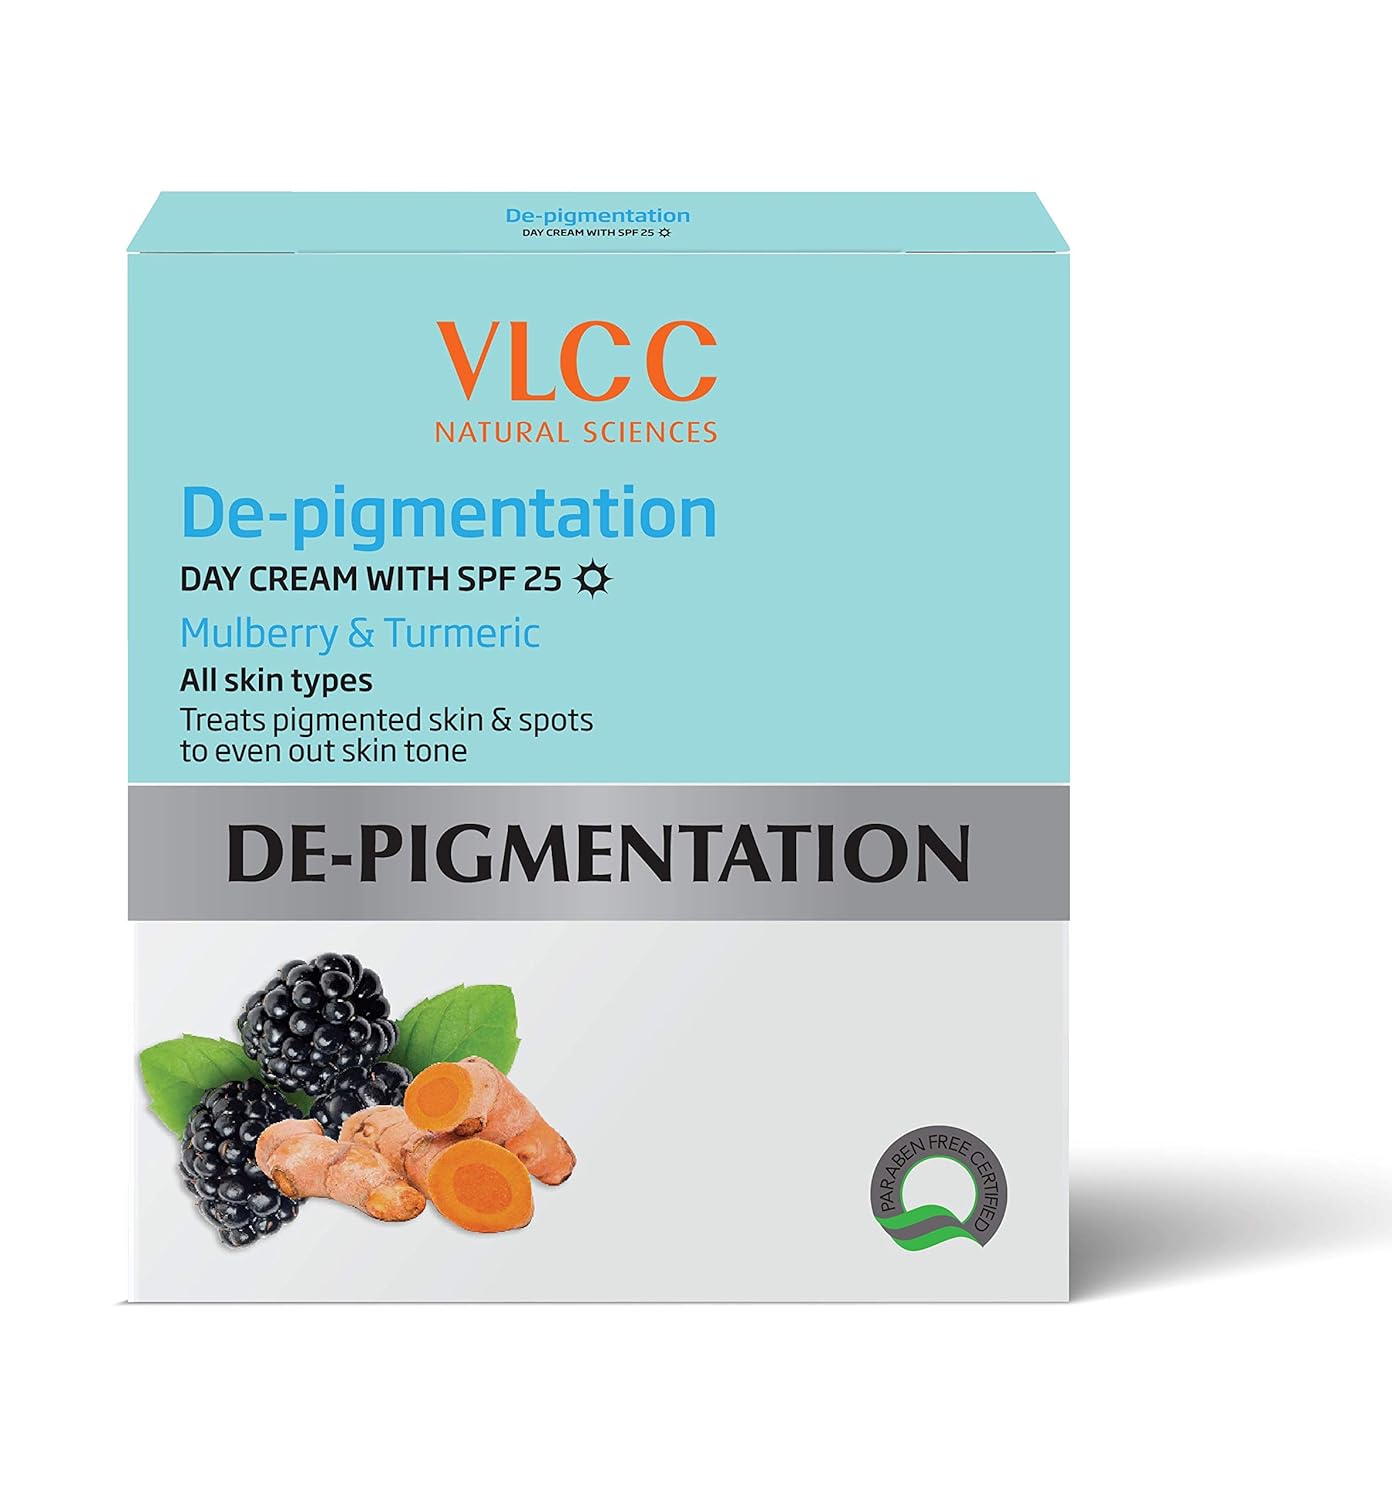
VLCC De-Pigmentation Day Cream With SPF 25(50gm)
Category: All Beauty
Pigmented skin is often the biggest nightmare you face, but worry no more. VLCC De-pigmentation Day Cream With SPF 25 works magically on your skin. Features: - Enriched with mullberry and turmaric this cream effectively attacks on pigmentation problems. - Buttery smooth texture of this cream easily gets absorbed into your skin. - Within some days you will experience skin becomes healthier, brighter. -With its active ingredients this cream sheilds your skin against environmental pollutants and harsh sun rays.
Features: Enriched with mullberry and turmaric this cream effectively attacks on pigmentation problems. | Buttery smooth texture of this cream easily gets absorbed into your skin. | Within some days you will experience skin becomes healthier, brighter. | With its active ingredients this cream sheilds your skin against environmental pollutants and harsh sun rays. | Wash face properly & Pat your face dry with a soft towel. Take appropriate amount of the cream and apply all over the face. Massage it gently till it gets absorbed.